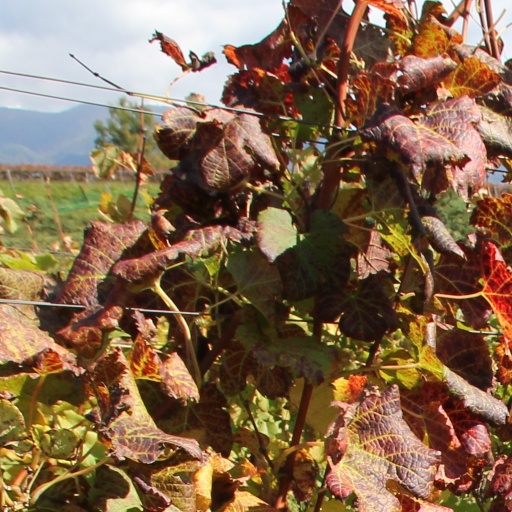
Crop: grape